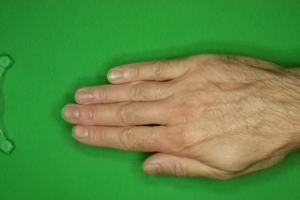
Label: paper